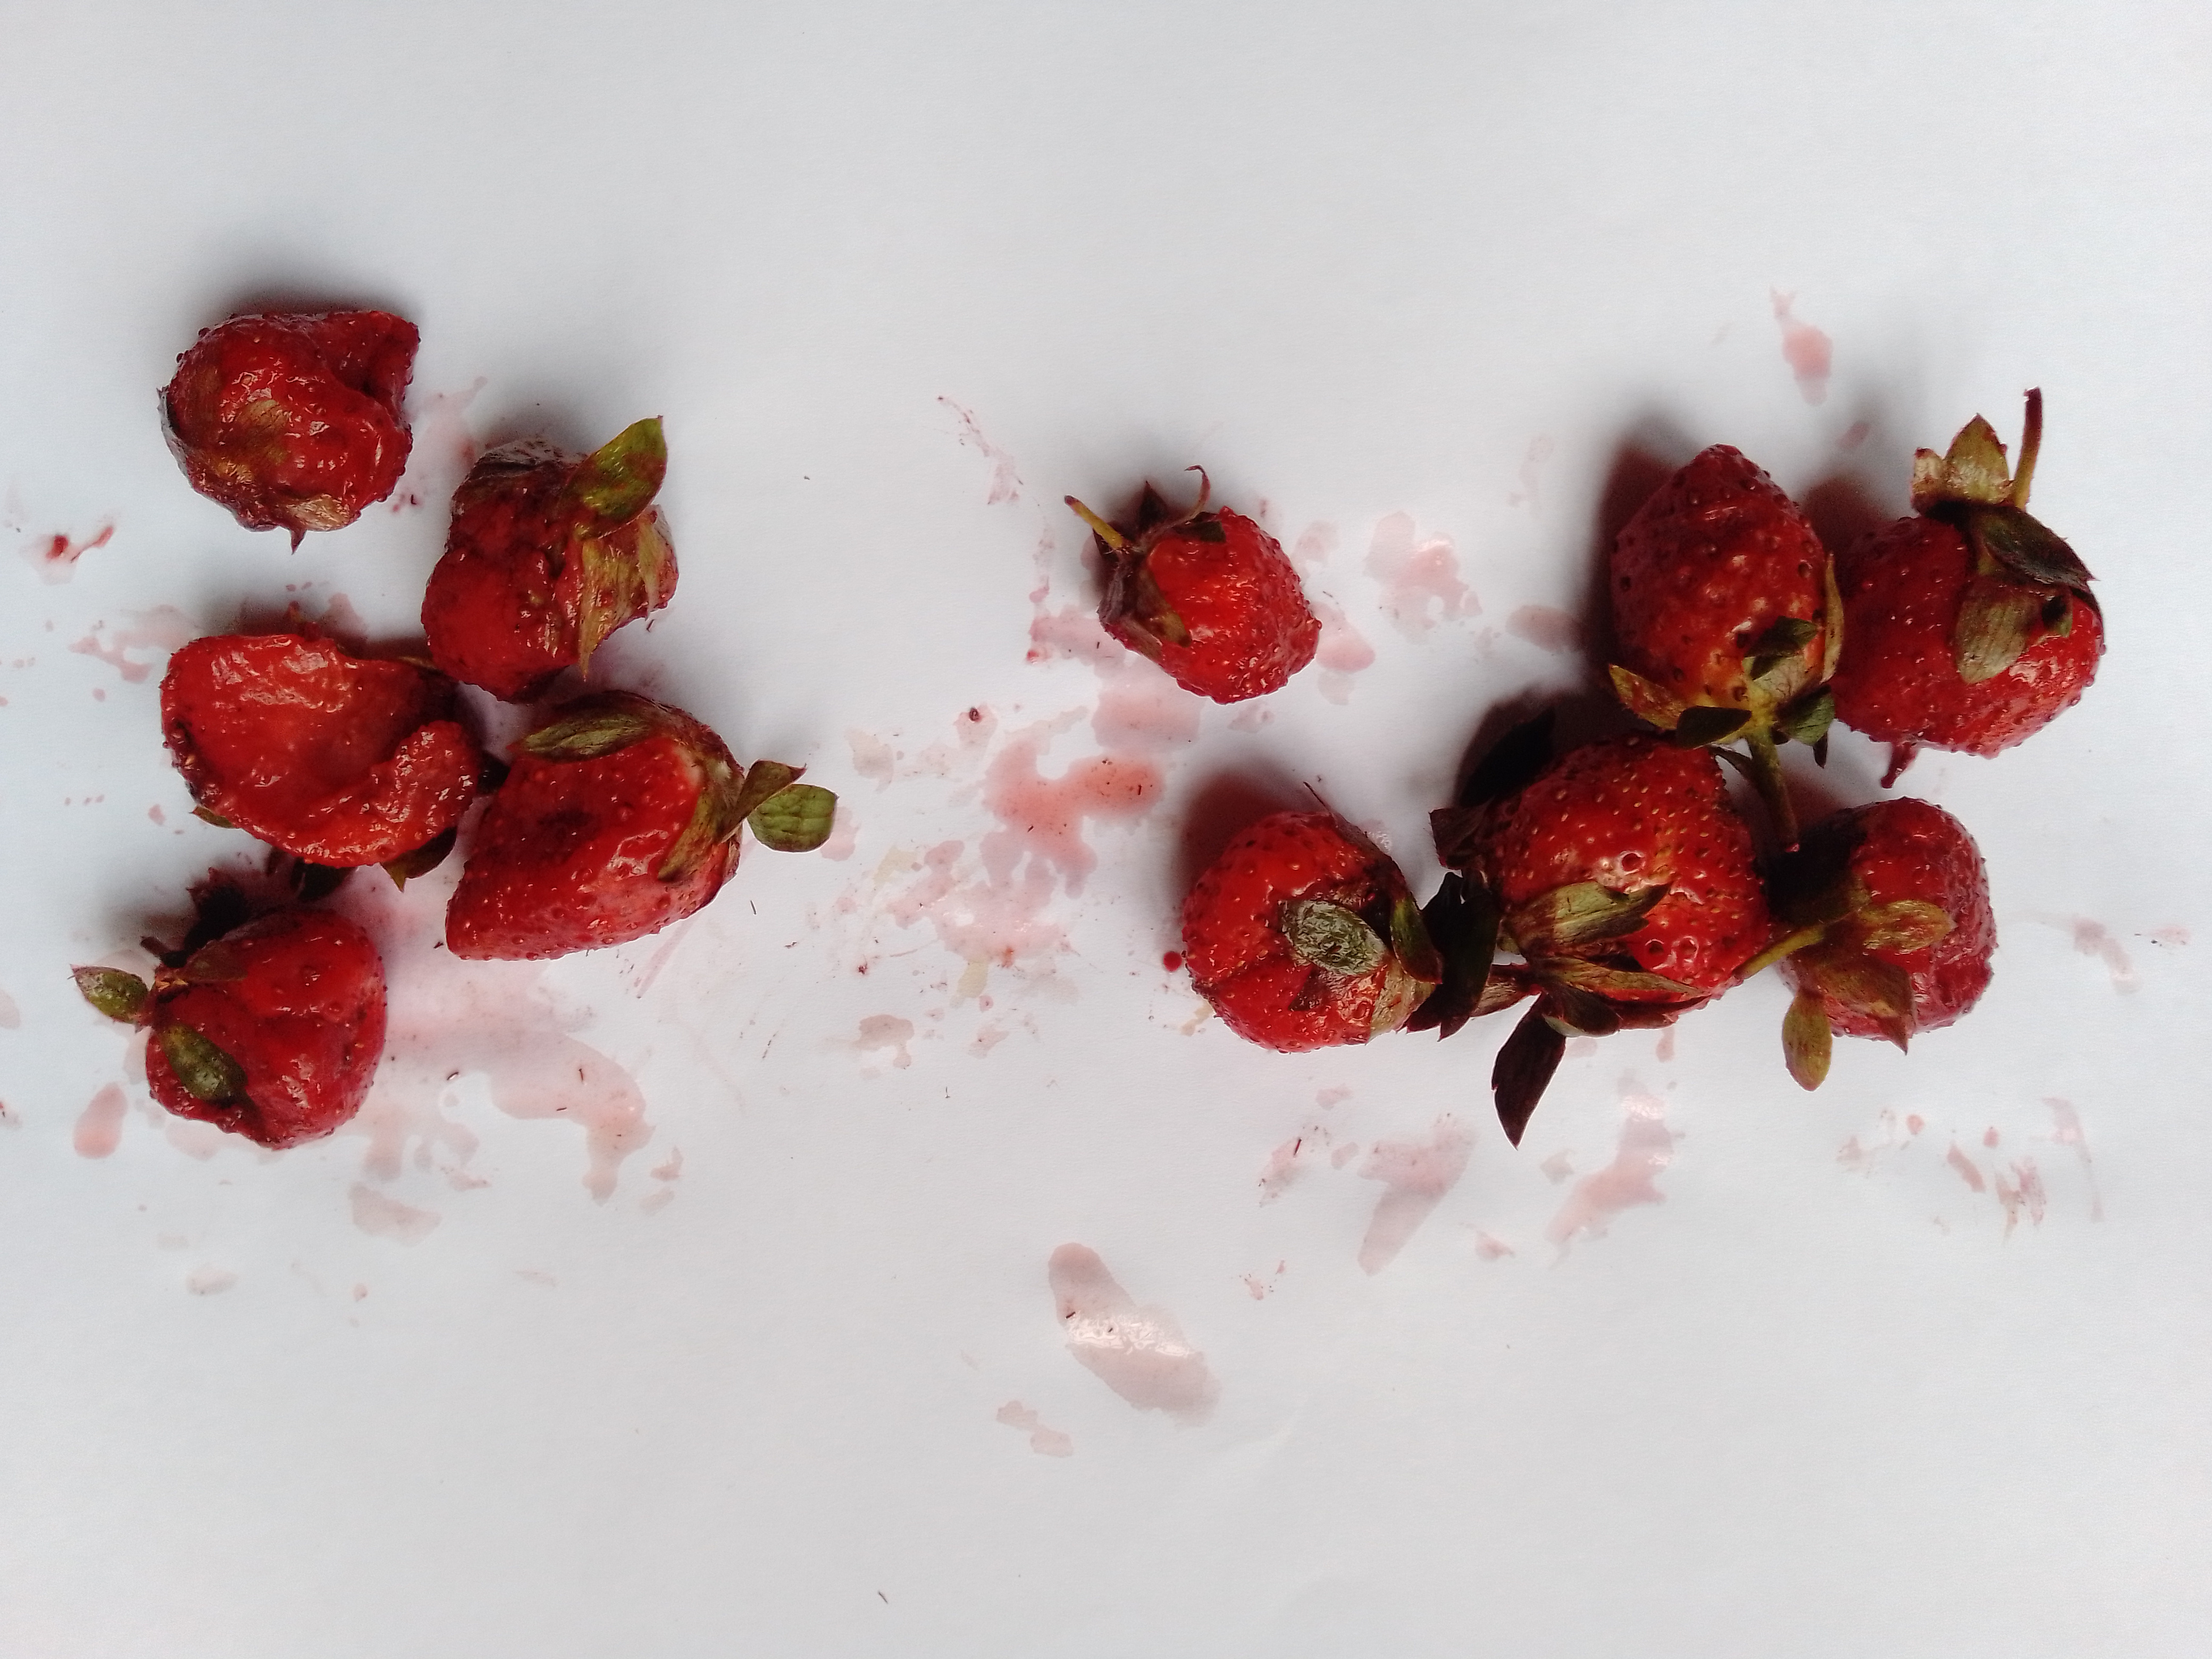
Fruit: strawberry
Condition: rotten